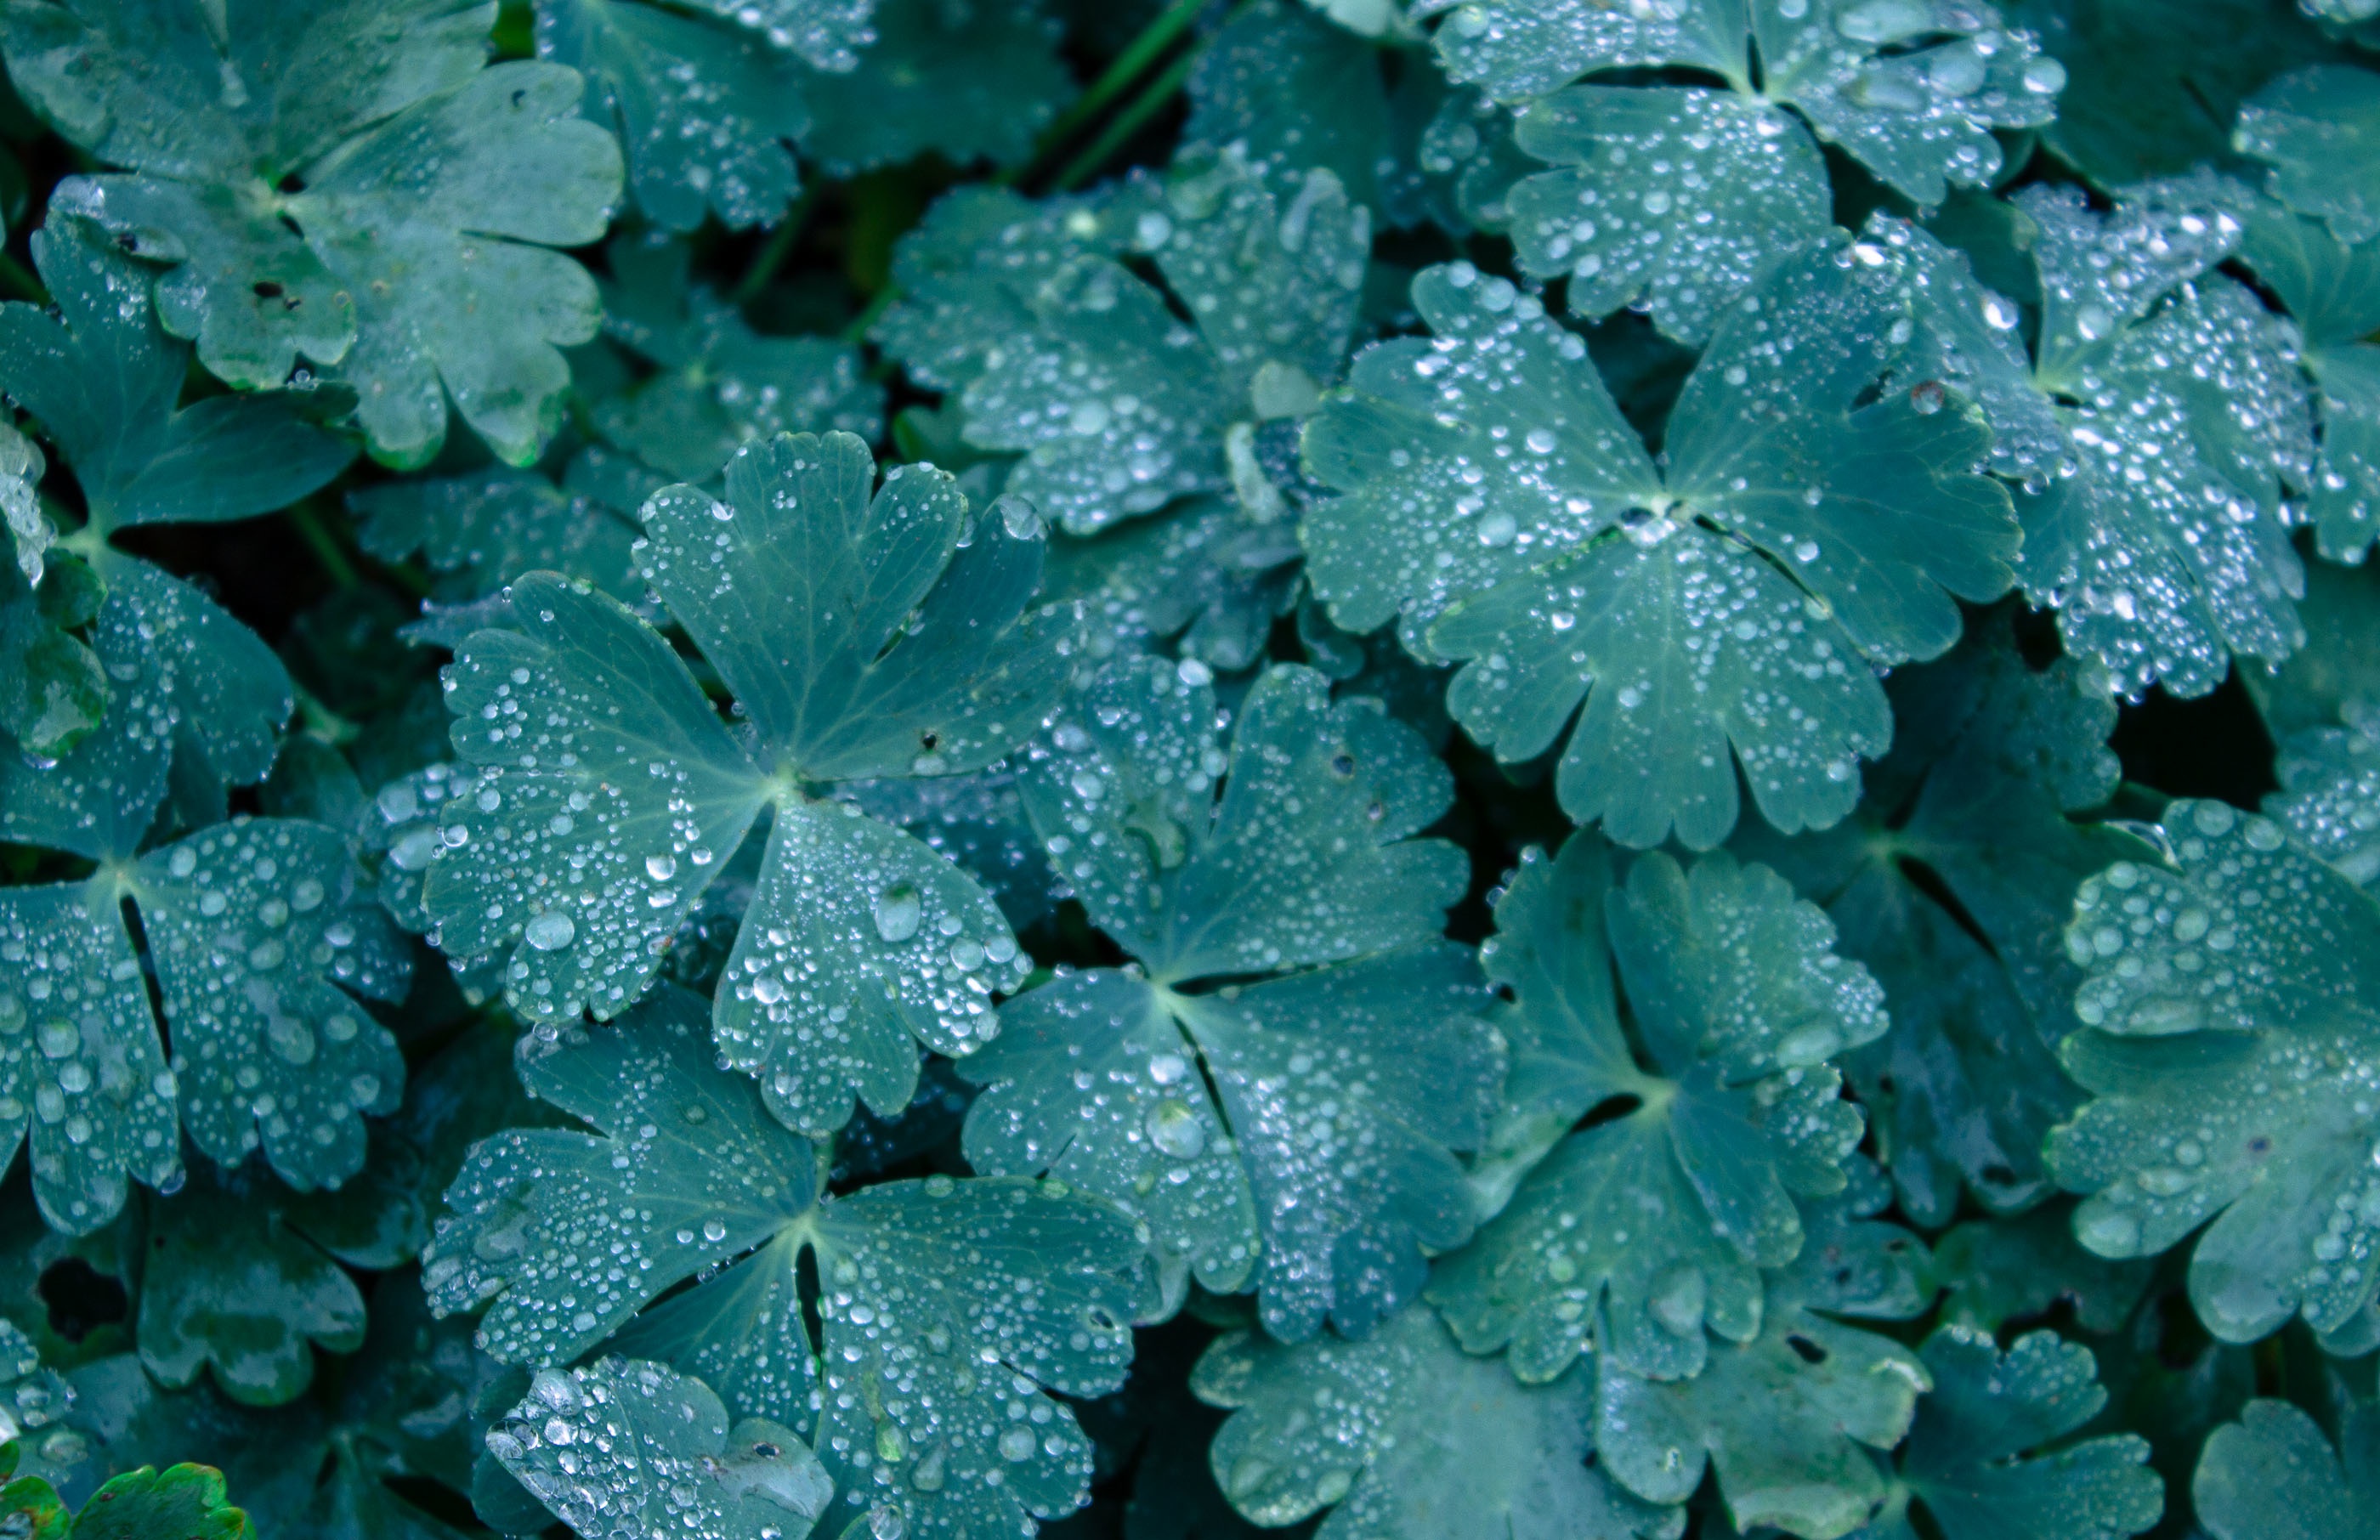
water, plant, leaf, flower, petal, frost, green, shrub, moisture, flowering plant, annual plant, land plant